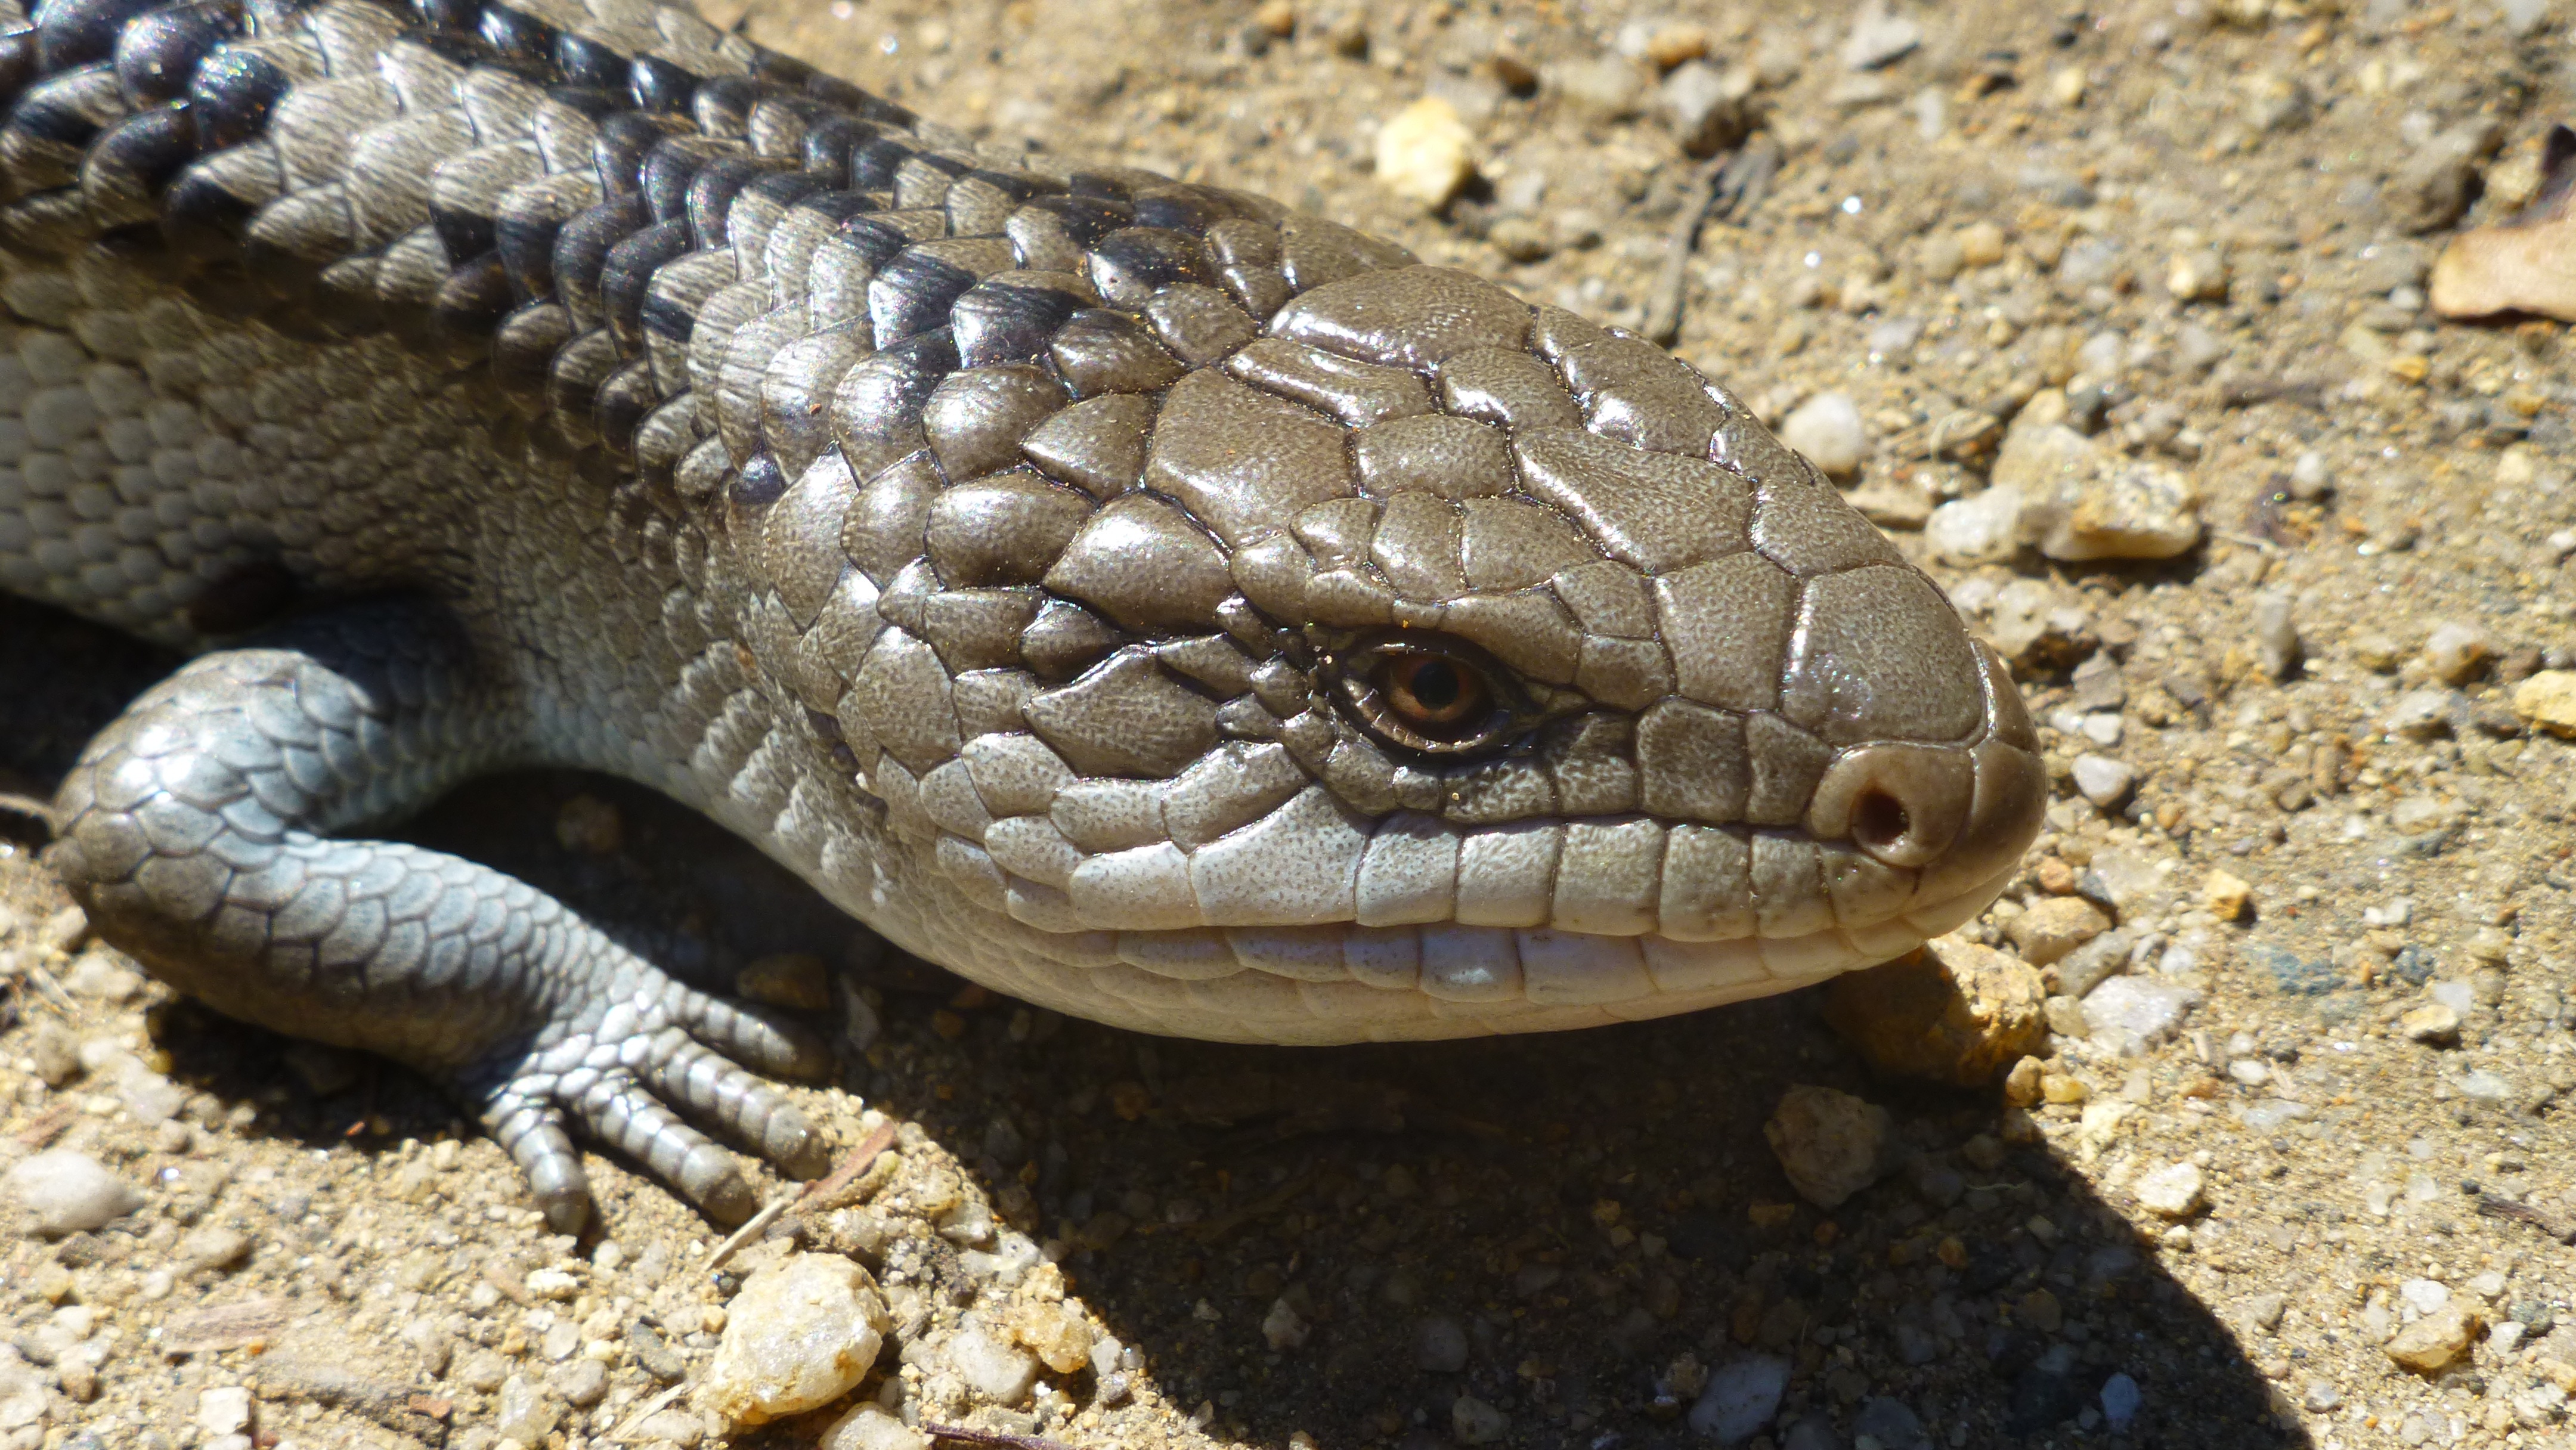
wildlife, reptile, fauna, lizard, australia, vertebrate, skink, serpent, agamidae, sidewinder, scaled reptile, lacertidae, nile crocodile, blue tongue skinks